LED tube

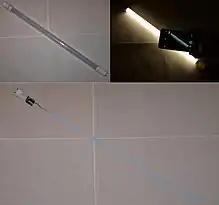
10-watt LED tube with G13/T8 socket

LED tubes are usually produced using a large number of low or medium-power LEDs. With the help of these, light output and heat conduction are balanced out across the entire tube length. The operating temperature of LED tubes is lower as compared to traditional lighting technologies, and a LED tube produces less heat than traditional fluorescent lamps.